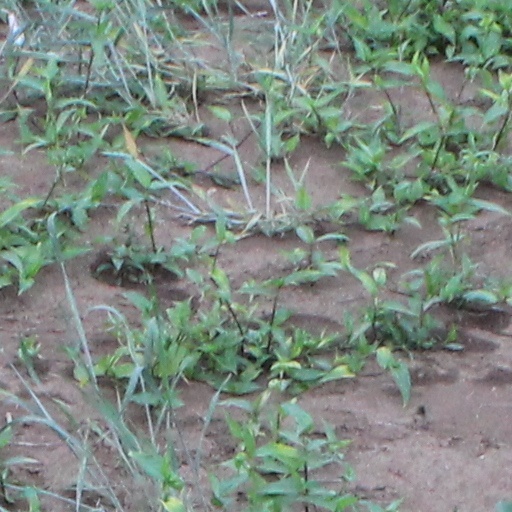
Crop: wheat